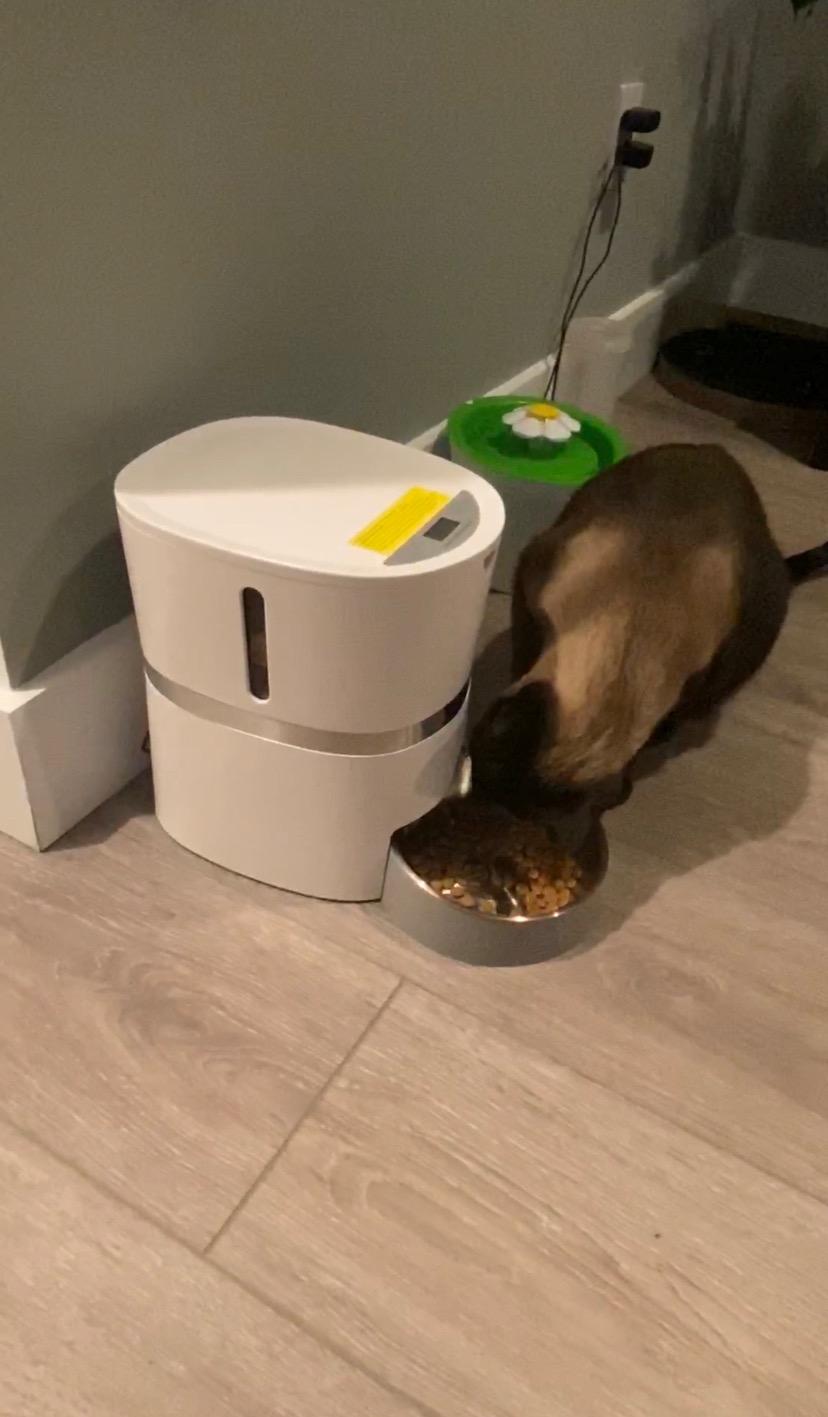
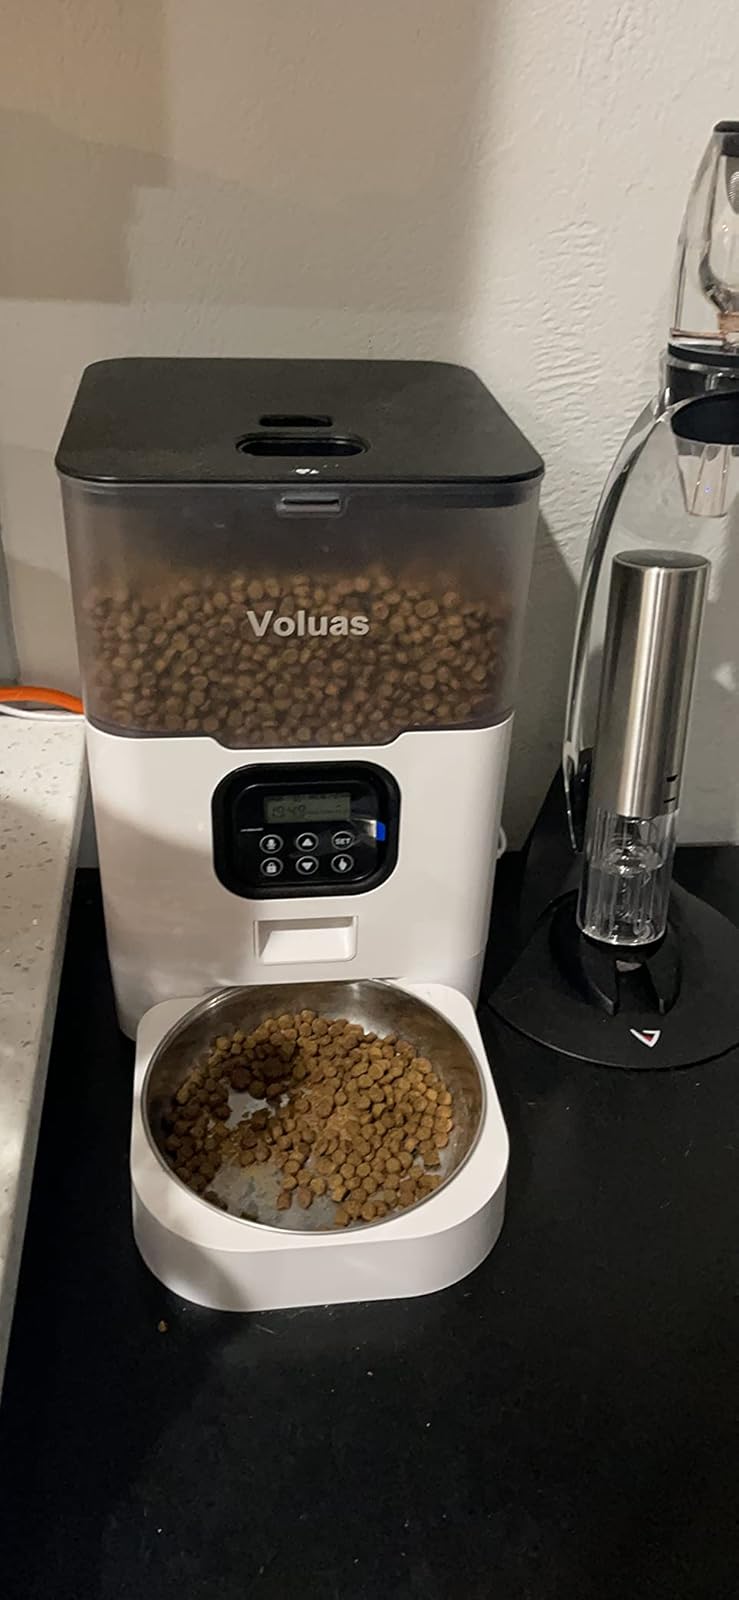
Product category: items_feeder
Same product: no